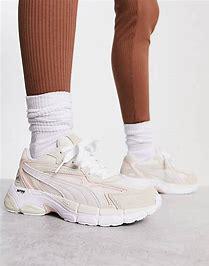
Brand: Puma
Model: Teveris Nitro